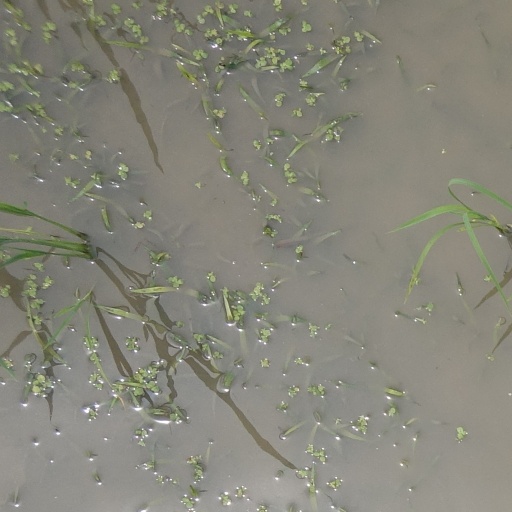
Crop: rice